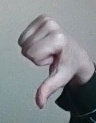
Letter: waw